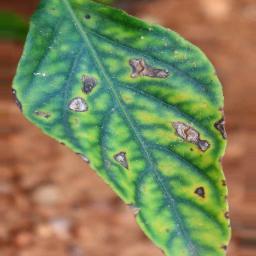
Label: nutritional